Kobe foreign settlement

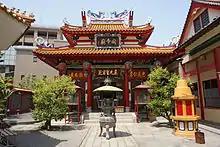
The rebuilt Kantei-byō

The first foreign-language newspaper published in the Kobe foreign settlement was the "Hiogo and Osaka Herald", launched by A. T. Watkins, which released its first issue on January 4, 1868. On April 23 of that year the "Herald"s typesetter Filomena Braga left the paper to start his own paper, the "Hiogo News". After a few years the "Herald", undercut by the "News"s lower subscription price, discontinued its publication.